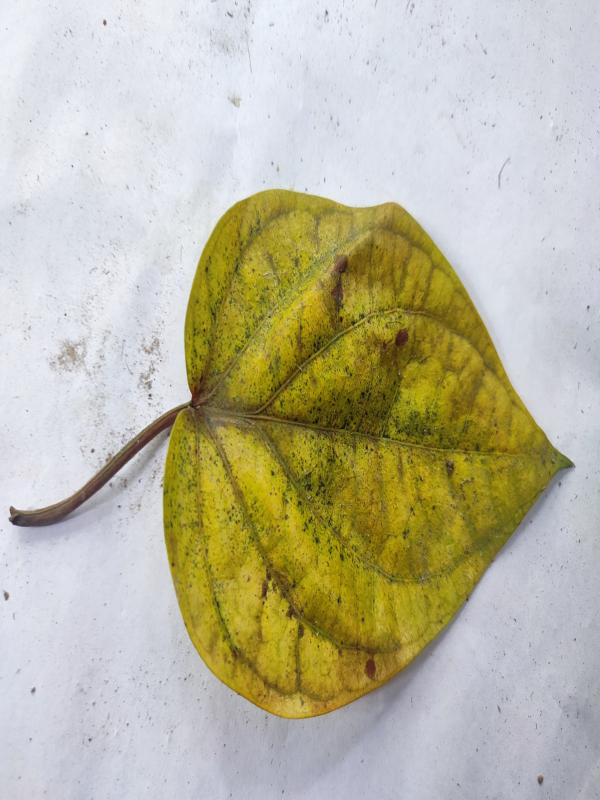
Label: Dried_Leaf